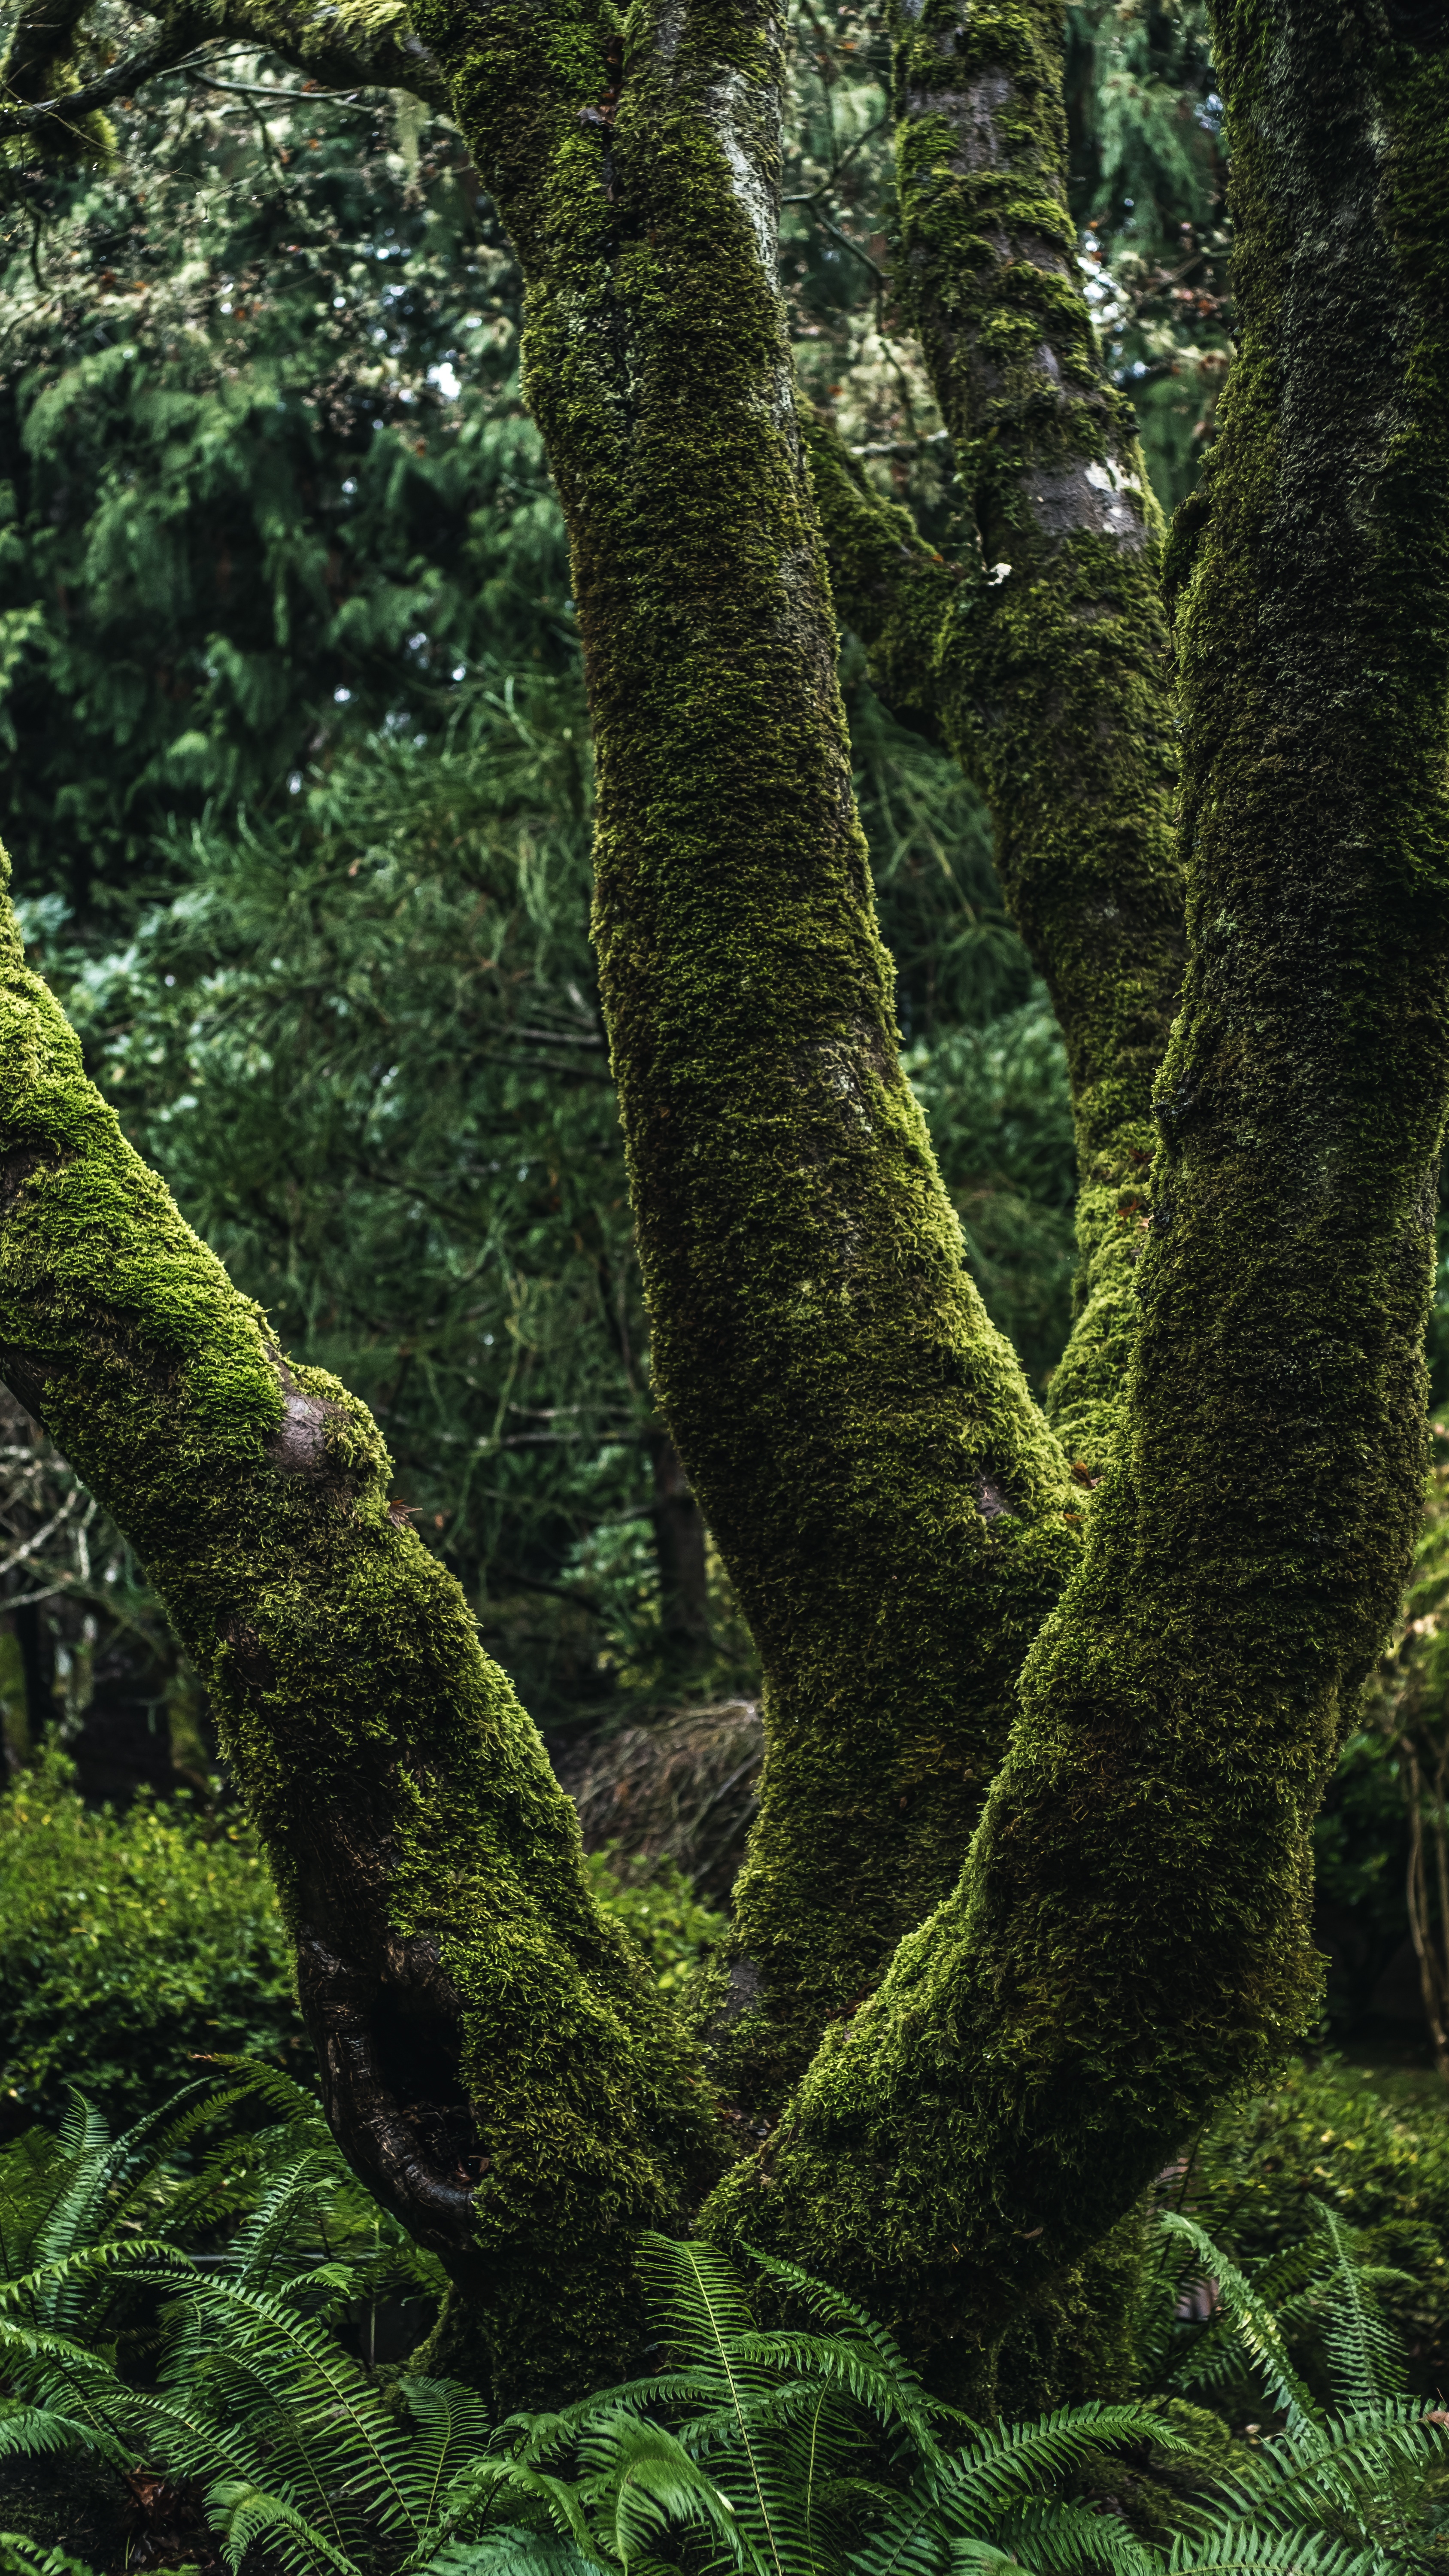
tree, nature, forest, branch, plant, sunlight, leaf, flower, trunk, moss, green, jungle, botany, spruce, vegetation, rainforest, deciduous, grove, woodland, habitat, ecosystem, biome, old growth forest, natural environment, woody plant, temperate broadleaf and mixed forest, temperate coniferous forest, land plant